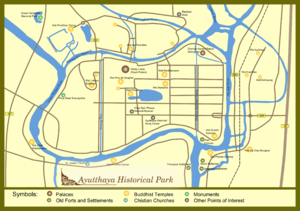
Le parc historique d'Ayutthaya est un site du patrimoine mondial depuis 1991, situé en Thaïlande.